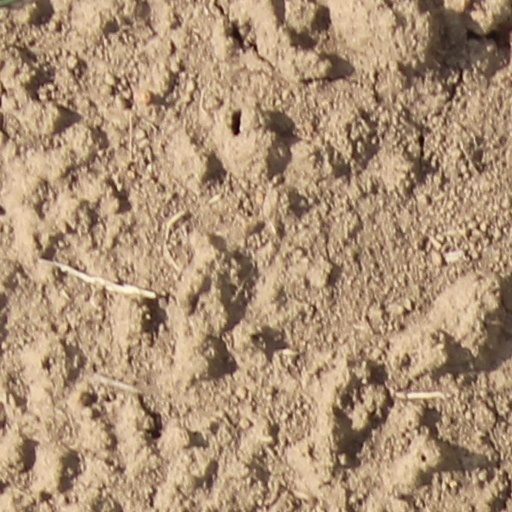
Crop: wheat